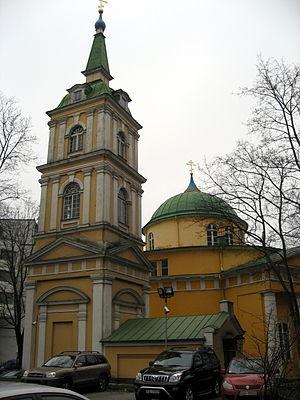
L’église Saint-Alexandre-Nevsky est une église orthodoxe de style néo-classique située à Riga, ville dont la moitié de la population est d’origine russe. Elle se trouve rue Brivibas.